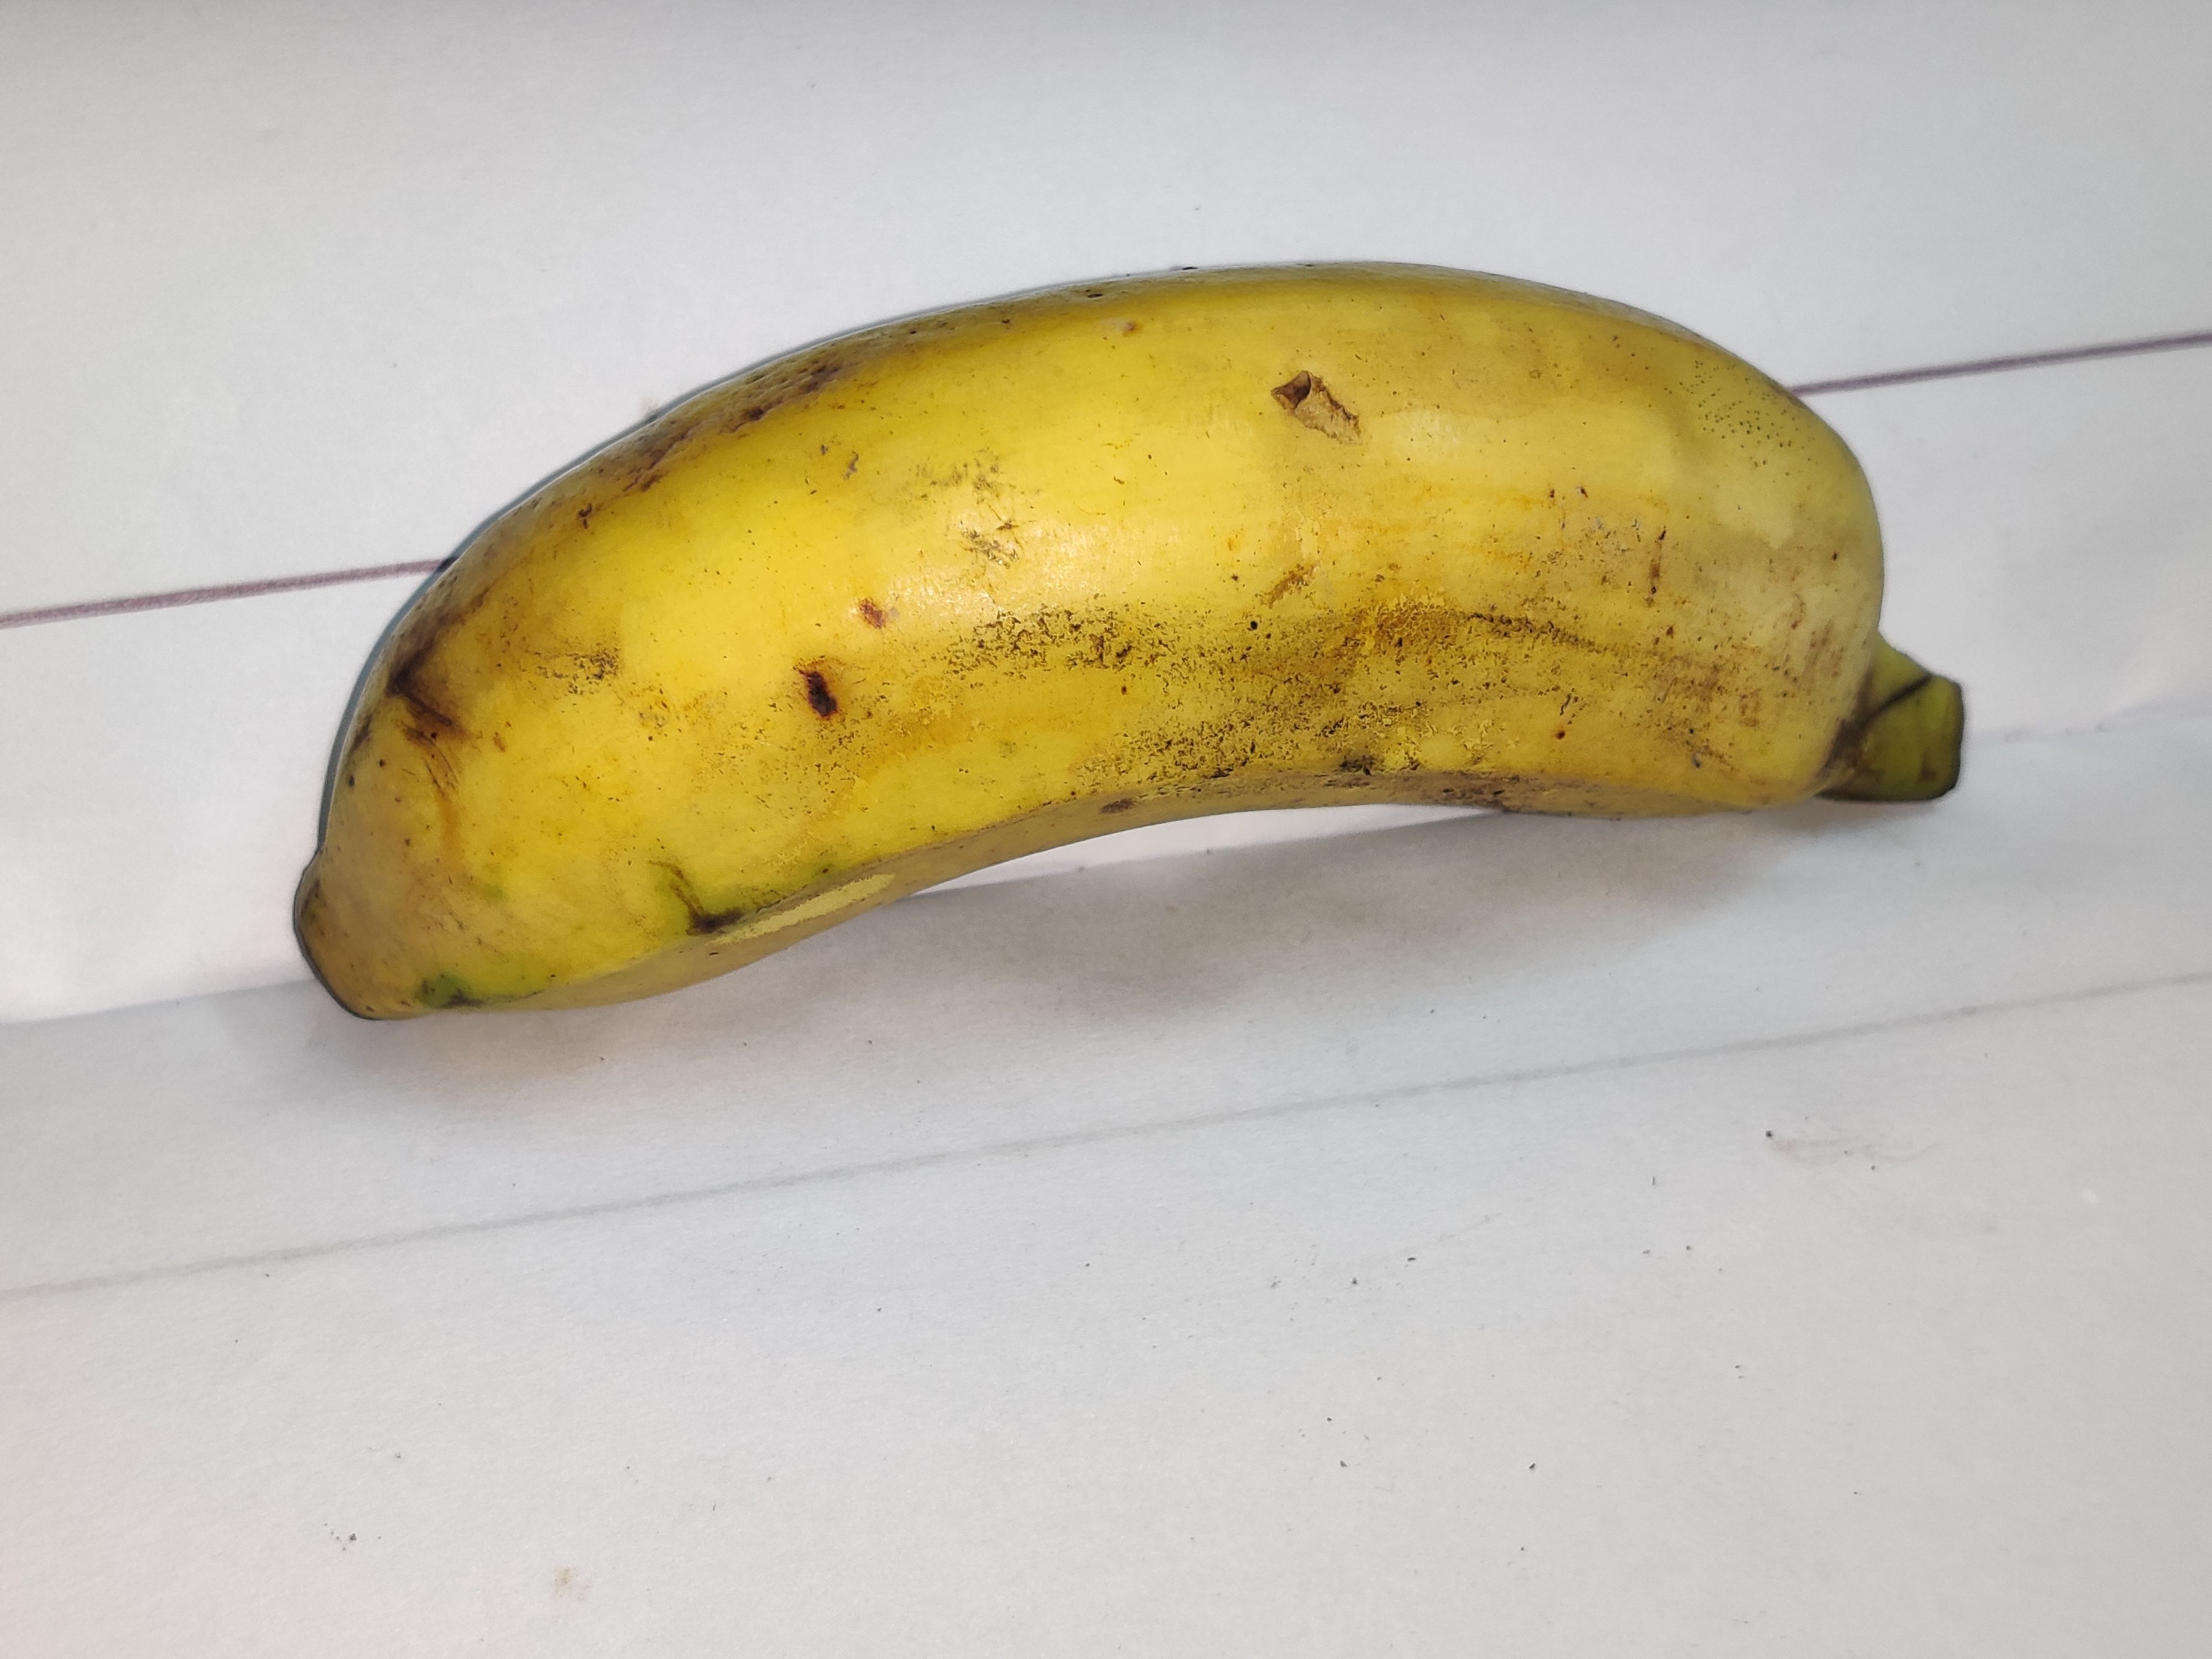
Fruit: banana
Grade: 1st-grade